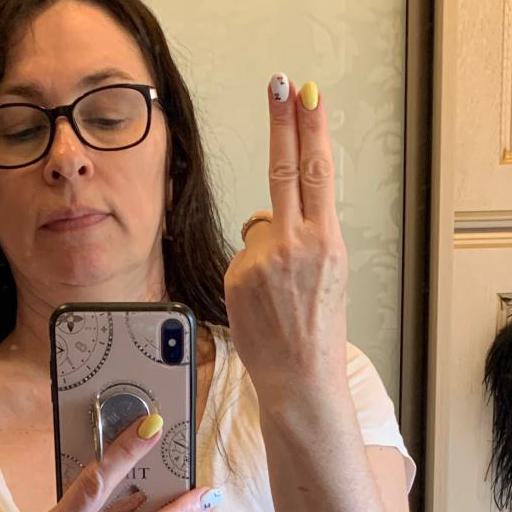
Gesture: two_up_inverted